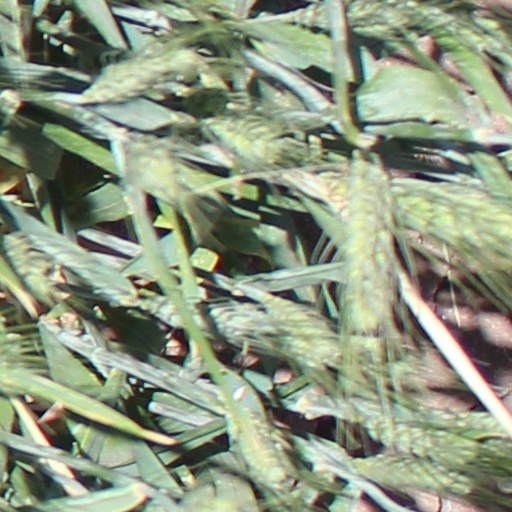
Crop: wheat